O Jardim das Aflições

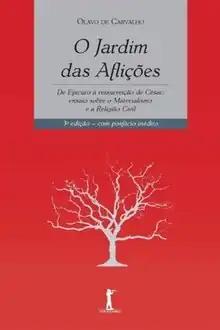
Cover of the 3rd edition of the book

O Jardim das Aflições – De Epicuro à ressurreição de César: ensaio sobre o Materialismo e a Religião Civil (The Garden of Afflictions – From Epicurus to the Resurrection of Caesar: An Essay on Materialism and Civil Religion) is a book by Brazilian writer Olavo de Carvalho, published in 1995.